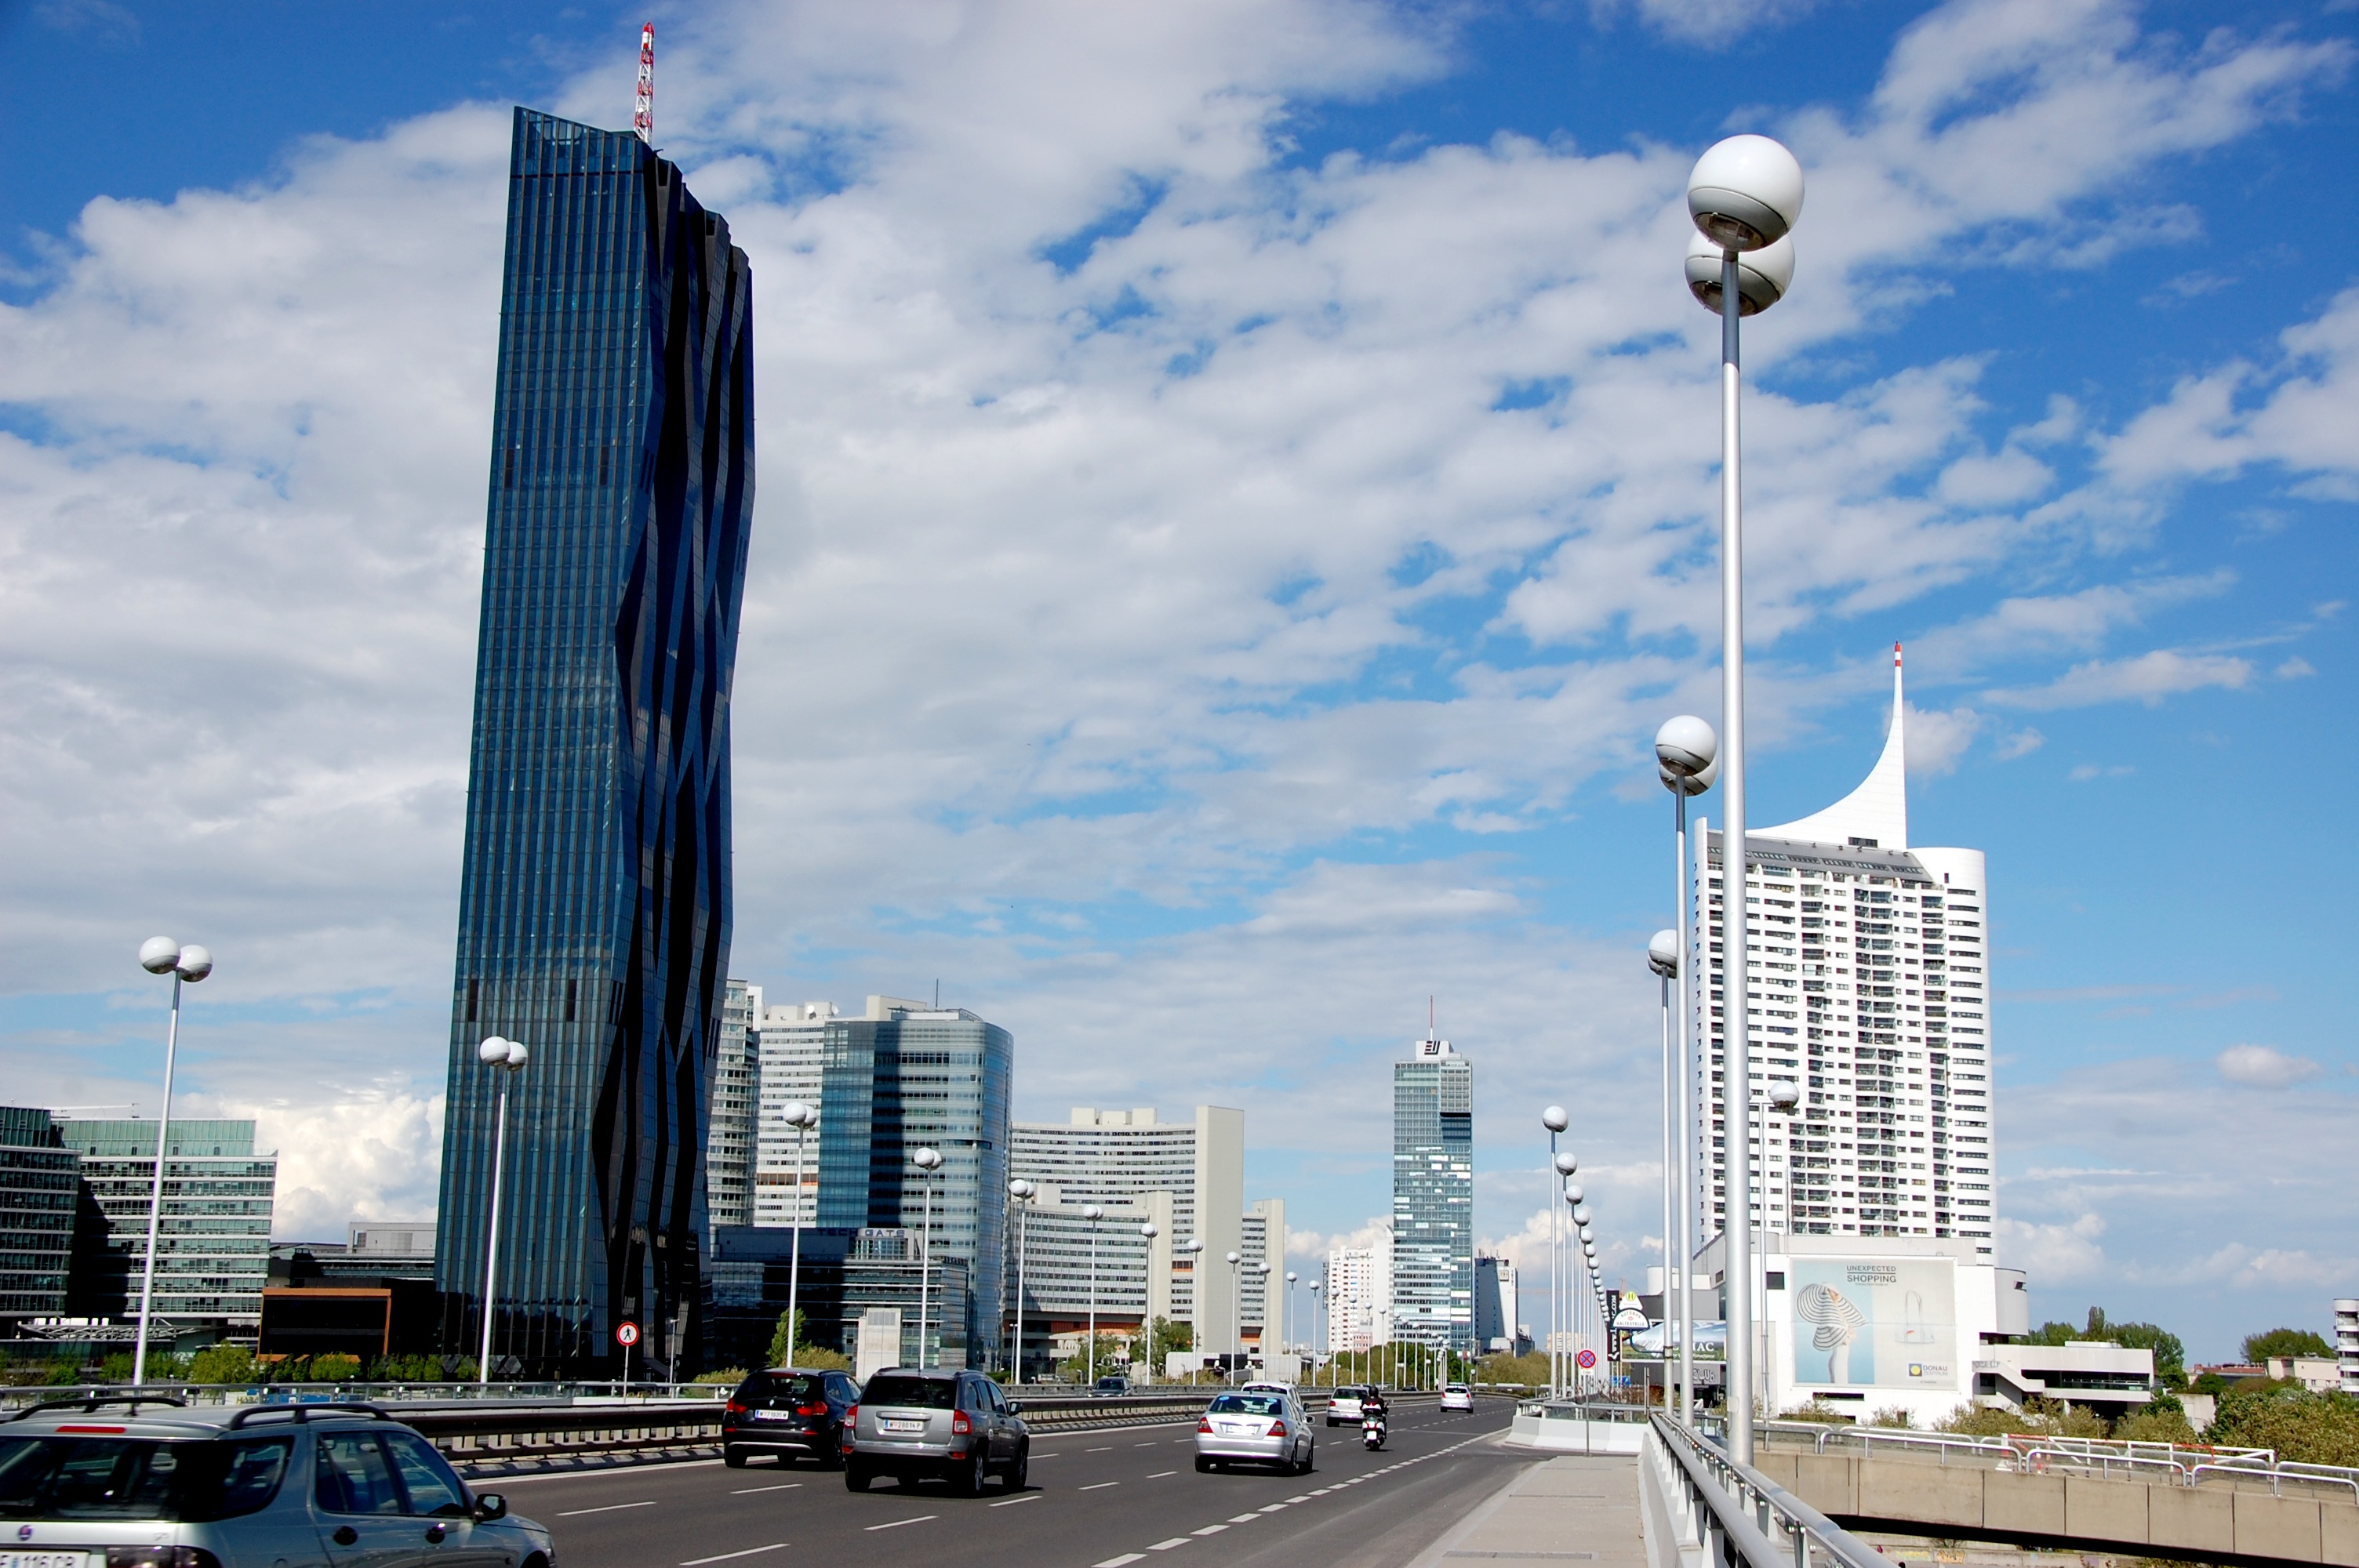
sky, skyline, town, building, city, skyscraper, urban, cityscape, downtown, europe, tower, landmark, modern, tower block, austria, capital, danube, vienna, metropolis, urban area, residential area, human settlement, metropolitan area